Zhongli Quan

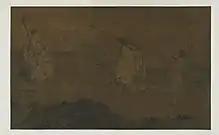
The painting "Zhongli Quan Seeking the Dao", 15th century

Zhongli was born in Yanjing. According to legend, bright beams of light filled the labour room during his birth. After he was born, he did not stop crying until seven full days had passed. He was destined for greatness from the day he was born by showing features such as a broad forehead, thick ears, long eyebrows, deep eyes, red nose, square mouth, high cheeks, and scarlet lips. Stories depict that either seven days or seven years later, he began to speak, and the first sentence he uttered was, "my feet have wandered in the purple palace of the , my name is recorded in the capital of the jade emperor." Later Taoists celebrate his birthday on the fifteenth day of the fourth month of the Chinese calendar. Following his father's example, he became a member of the court, advancing to be general of one of the armies of the Han dynasty. During his time as a general, his army fought against Tibet. In his last battle he was beaten by the Tibetans, forcing him to flee into the mountainous areas surrounding him. There he came across an old man who led him to a spiritual sanctuary where he was welcomed in and told that he could stay as long as was needed. There he learned the ways of the immortal rituals and extensive amounts of alchemy. After three hard days of teaching, he was dismissed and told to use his newfound powers to serve his people. When he turned back to talk to the man, he and his home had vanished. Using his power of alchemy and his magical fan, he created silver and gold coins from stones and saved people from poverty and famine.